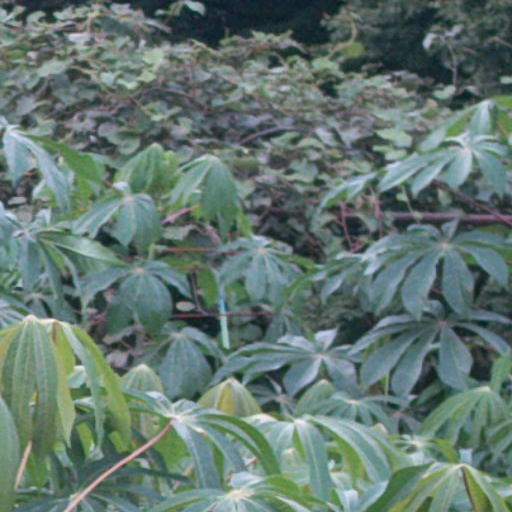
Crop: cassava